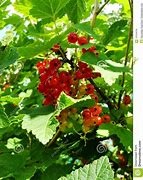
Label: redcurrant